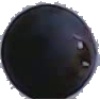
Label: Grape Blue 1